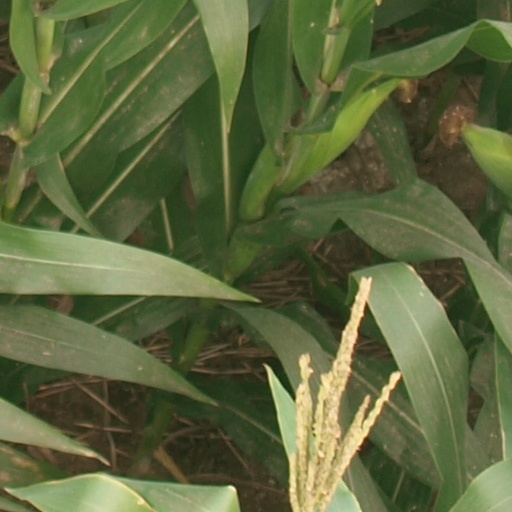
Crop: maize; corn